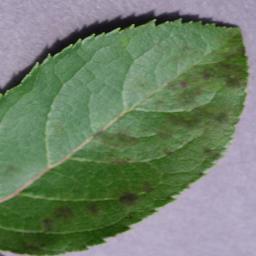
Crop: apple
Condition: scab